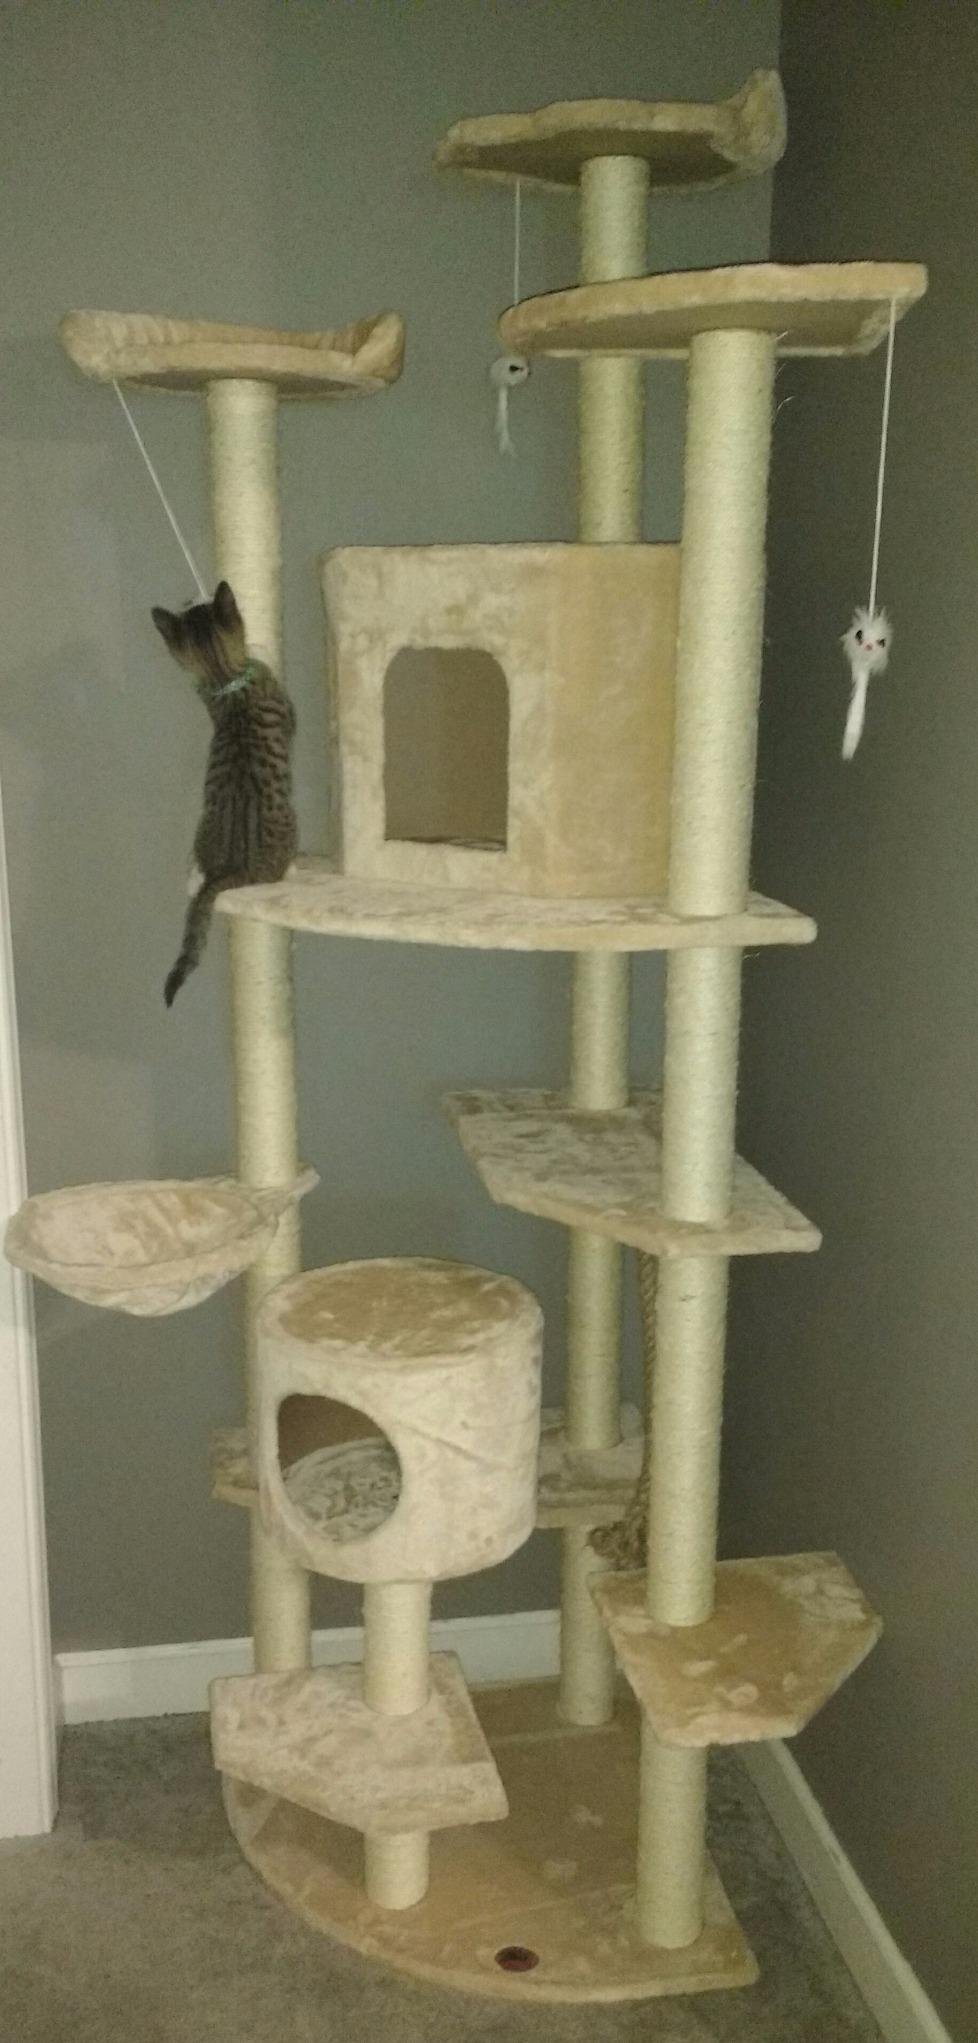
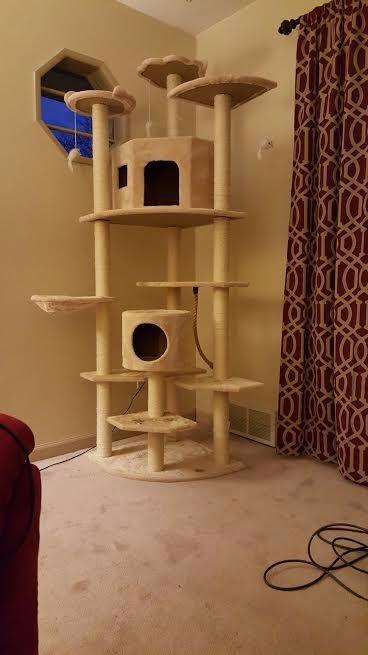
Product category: items_cat tree
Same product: yes